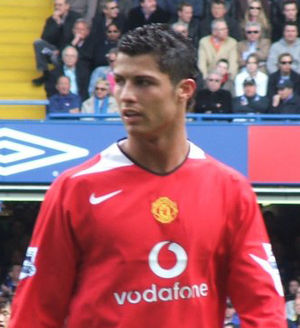
Premier League Player of the Month / Vindere
Player of the Month er en fodboldpris, der gives som anerkendelse til "den bedste spiller" i Premier League hver måned i sæsonen. Modtageren vælges af et panel, der er sammensat af ligaens sponsor og annonceres sammen med Manager of the Month prisen den første eller anden fredag i den efterfølgende måned.